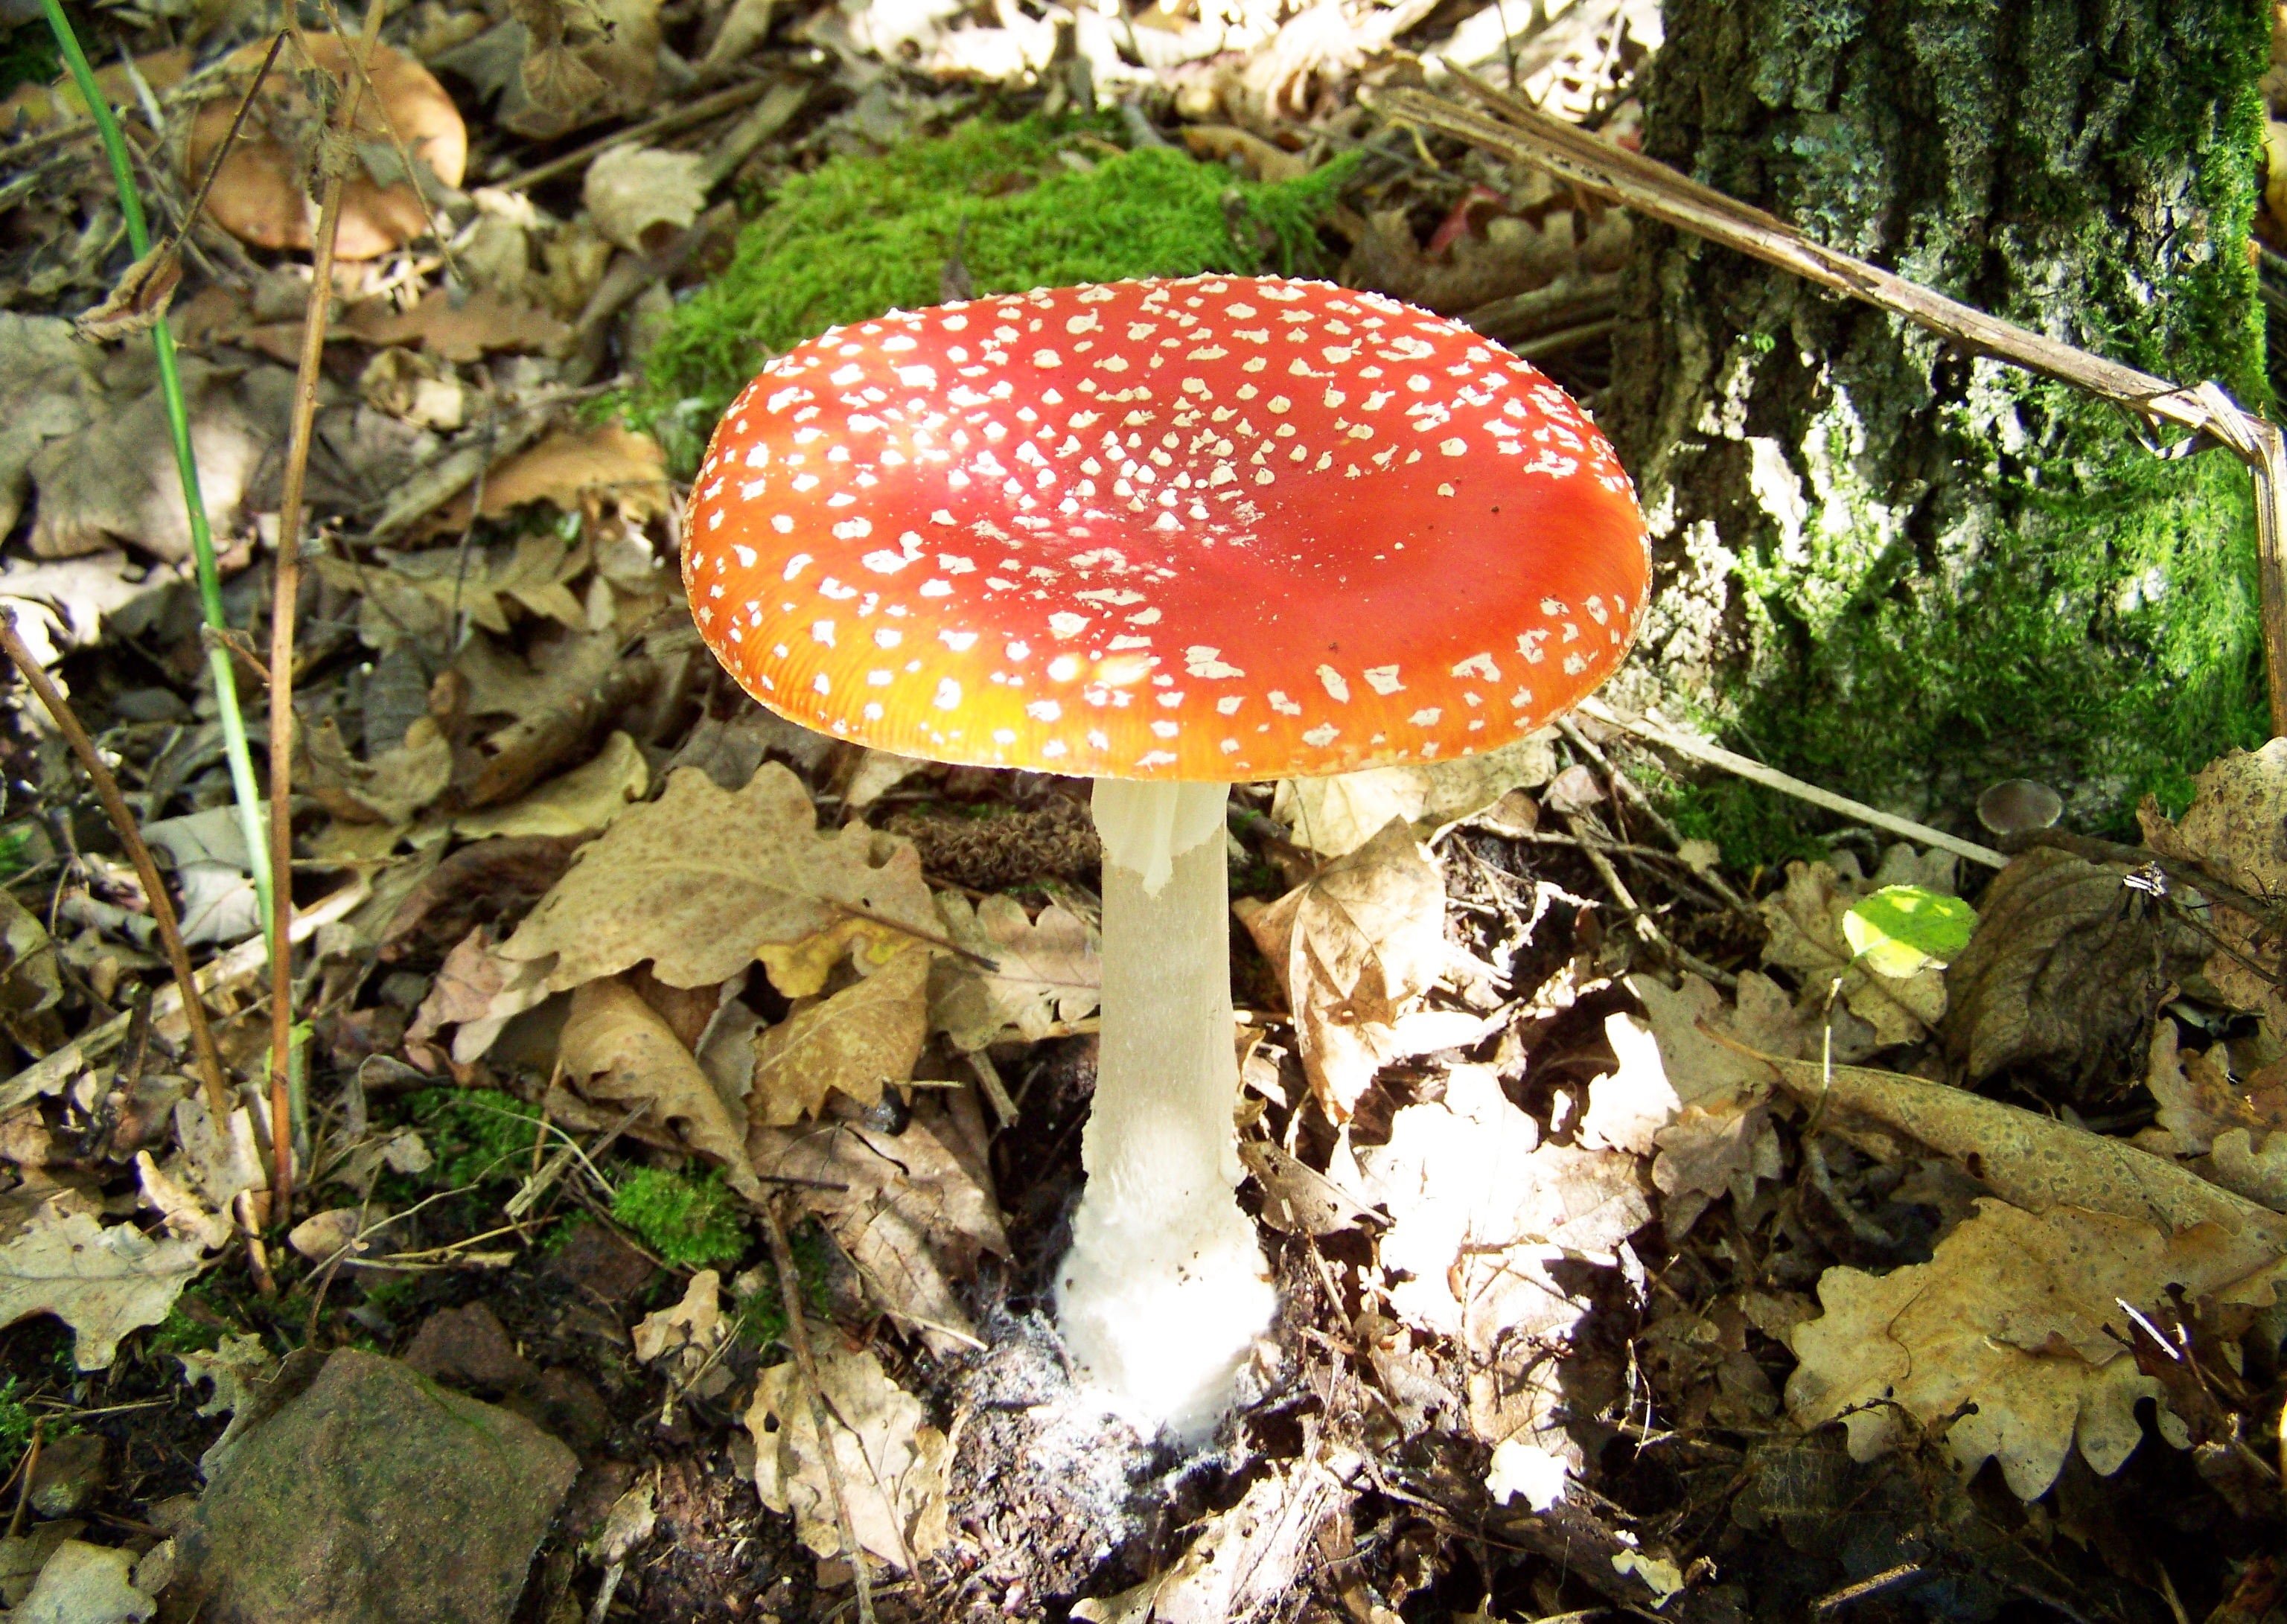
nature, forest, autumn, mushroom, fauna, fungus, fly agaric, woodland, agaric, bolete, matsutake, red mushroom, edible mushroom, medicinal mushroom, agaricomycetes, agaricaceae, penny bun